Wemyss and Buckhaven Railway

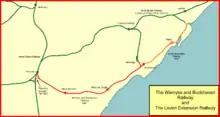
System map of the Wemyss and Buckhaven Railway

Extensive lands in East Fife were in the ownership of the Wemyss family, and in 1854 James Hay Erskine Wemyss succeeded to the lairdship. Coal had long been extracted on the Wemyss Estate by tenants, and James Wemyss wished to encourage the activity. It was held back by difficult transport conditions; the priority of the Leven Railway and its extensions was not to connect with the pits, and the coastwise and export shipping routes were constrained by the limited harbour facilities on the coast. It was not until 1868 that the Leven and East of Fife Railway constructed a branch line to Muiredge, connecting a pit there, and even so there was no railway route to a useful harbour in East Fife, and much of the export traffic went to Burntisland; this was a long and expensive rail transit. The North British Railway (NBR) took over the EP&DR in 1862 and effectively controlled railway transit in the area.